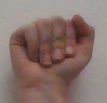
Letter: saad